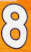
Number: 8